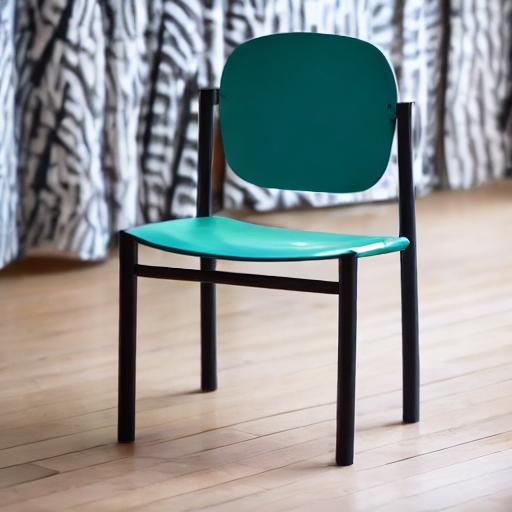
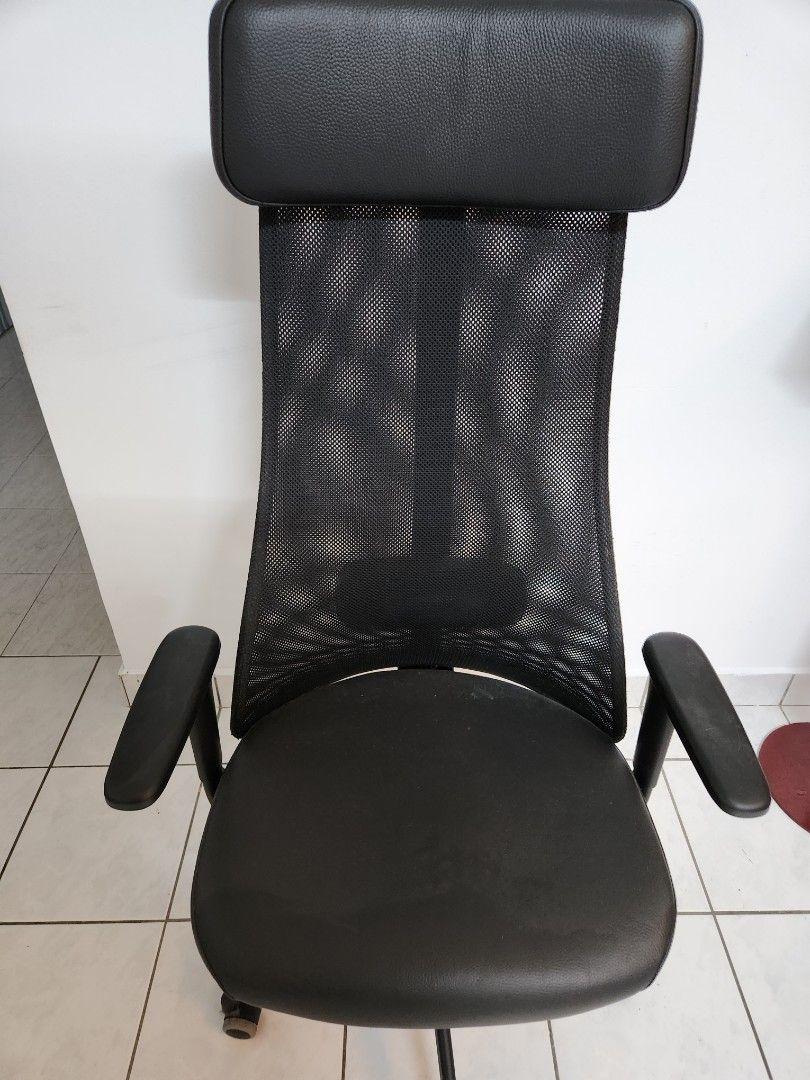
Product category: items_chair
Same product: no